Benton Consolidated High School

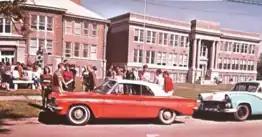
The building that was formerly Benton Consolidated High School. It was replaced by the new building in 1973.

The first class to complete their course of study for Benton High School received their diplomas in March 1888, with 12 graduates.